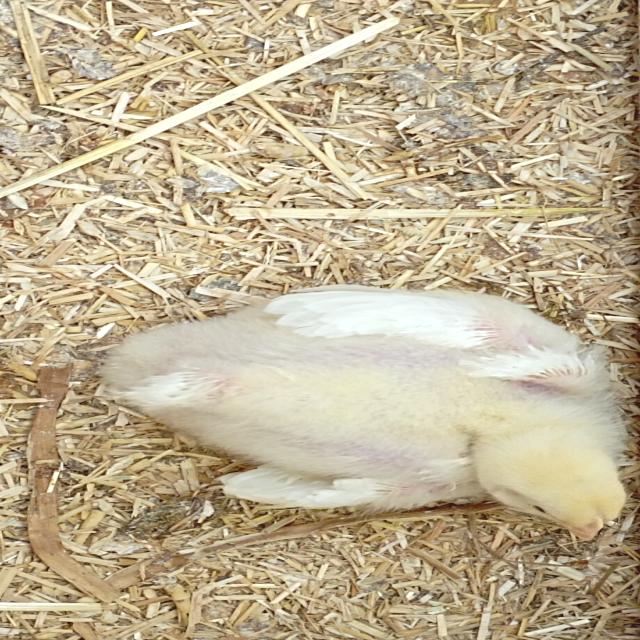
Weight: 371 g